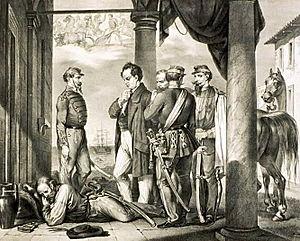
La bataille de Milazzo a lieu entre le 17 et le 24 juillet 1860 dans les alentours de la ville de Milazzo, quand les Mille de Giuseppe Garibaldi ainsi que de nouveaux combattants qui donnent corps à l'armée méridionale, affrontent et défont l'armée des Bourbons du Royaume des Deux-Siciles. Les forces engagées dans la bataille s’élèvent à environ 10 000 hommes, dont plus de 6 000 sont des garibaldiens.